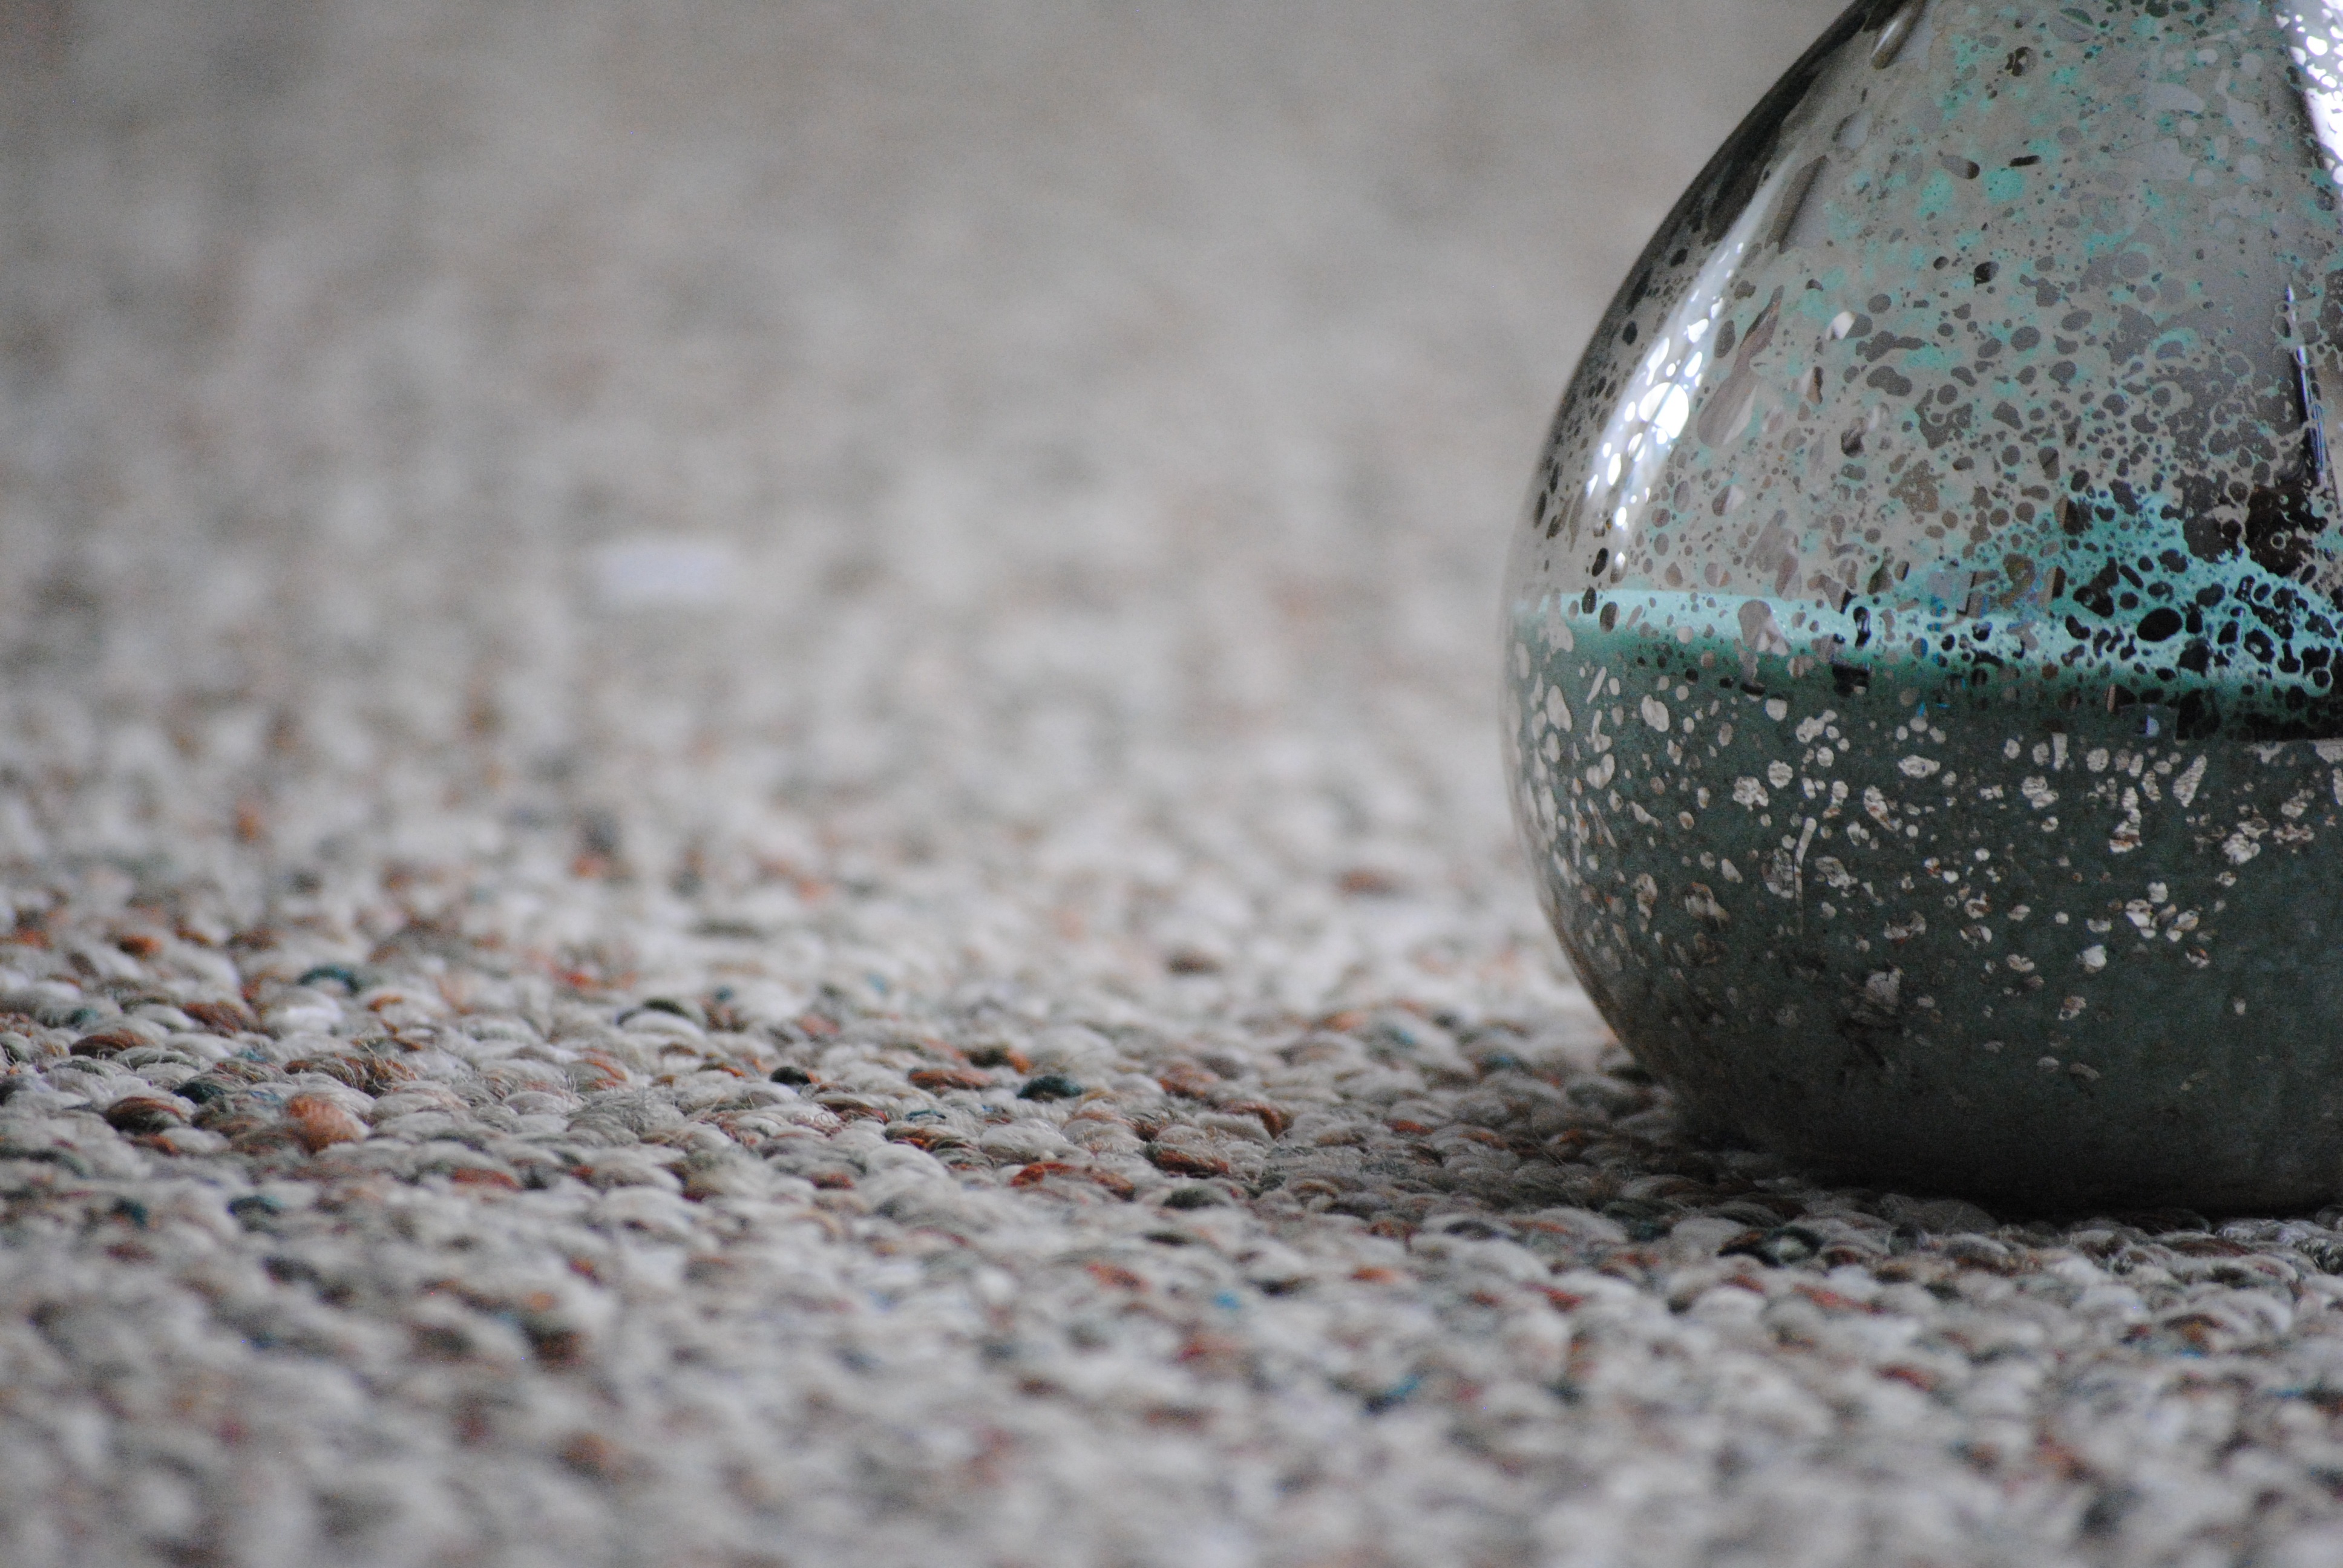
sand, rock, white, leaf, glass, clock, time, hour, looking, green, shine, blue, black, material, minute, close up, design, happy, silver, display, day, shiny, shape, unusual, unique, macro photography, fancy, classy, flooring, hour glass